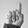
ASL letter: D